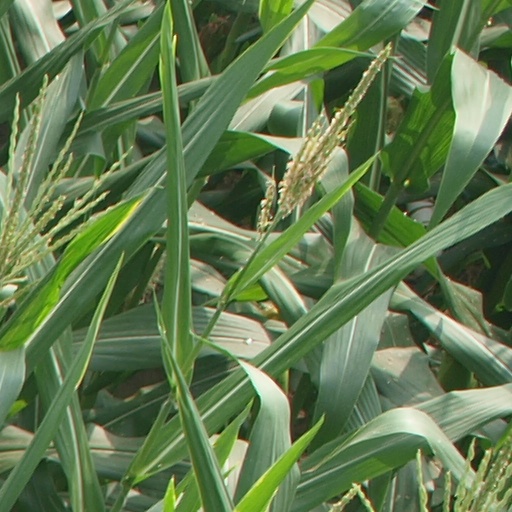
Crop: maize; corn